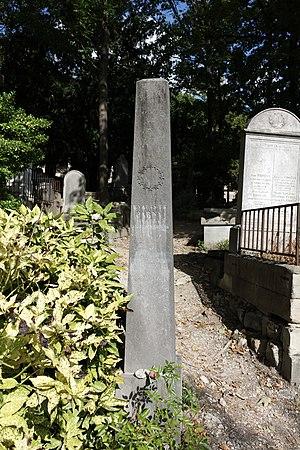
Sépulture du poète Évariste de Parny (1753-1814). Petit obélisque en granit noir surmonté à l'origine d'une urne cinéraire. Français
Évariste Désiré de Forges, chevalier puis vicomte de Parny, est un poète français né le 6 février 1753 à Saint-Paul de l'île Bourbon, et mort le 5 décembre 1814 à Paris.